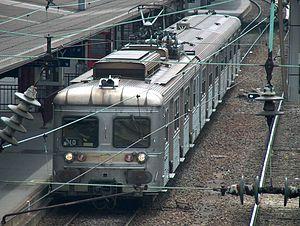
Un élément Z 6300 en gare de Nancy.
Les Z 6300 constituent une série d'automotrices électriques monocourant 25 kV de banlieue de la SNCF, livrées de 1967 à 1970. Version raccourcie des Z 6100, elles s'inscrivent mieux dans les courbes serrées des lignes du Transilien Paris Saint-Lazare. Progressivement mutées en Province, elles disparaissent d'abord du réseau Transilien en 2003, puis définitivement en 2008.
Le TER Lorraine ou Métrolor est le réseau de transport express régional de l'ancienne région administrative Lorraine. Son nom commercial « Métrolor » est repris du service cadencé mis en place en 1970 sur la relation Nancy - Thionville.
Métrolor, contraction de métropole et de Lorraine, est à la base le nom commercial donné à la desserte ferroviaire cadencée sur le sillon Mosellan entre Thionville, Metz et Nancy. Instaurée début 1970, c'est la première desserte régionale conventionnée d'envergure en France, et la première desserte périurbaine de qualité en dehors de l'agglomération parisienne créée dans l'après-guerre. Au départ, sa vocation est de donner de la cohérence à la métropole régionale virtuelle Metz-Nancy définie par la DATAR dans le cadre de sa politique de décentralisation naissante. Face à son succès, Métrolor inspire d'autres projets semblables ailleurs en France, et bien qu'à ses débuts financé par l'État exclusivement, marque le renouveau des transports ferroviaires régionaux et préfigure la naissance du concept du Transport express régional seize ans plus tard. Pratiquement oublié pendant les années 1990, la région Lorraine réanime la marque Métrolor pour la communication sur son réseau TER Lorraine à partir de 2002.
On appelle livrée la décoration extérieure d'un matériel roulant ferroviaire. Au cours de son histoire, depuis 1938, la Société nationale des chemins de fer français a utilisé de nombreuses livrées liées aux modes et aux changements de matériels. Certaines sont des essais sans lendemain sur quelques machines, d'autres sont de véritables marqueurs de l'identité de l'entreprise, par exemple la livrée « béton ».